Shi De Yang

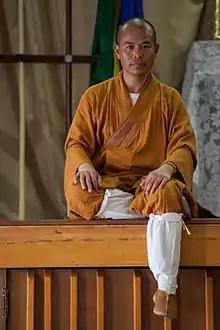
Grand Master Shi De Yang

Shi De Yang, born Shi Wanfeng (史万峰; Taikang, 1968) is a Chinese Buddhist priest said to be the 31st Grand Master of the fighting monks (wǔsēng 武僧) of the Shaolin Monastery.